List of birds of Italy

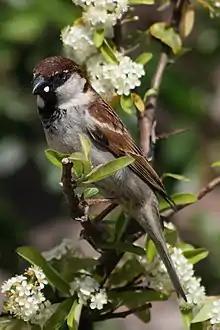
The Italian sparrow is the national bird of Italy.

This is a list of the bird species recorded in Italy. This list's taxonomic treatment (designation and sequence of orders, families and species) and nomenclature (English, scientific, and Italian names) follow those of the "Handbook of the Birds of the World" & BirdLife International Checklist. The Italian sparrow is unofficially considered the national bird of Italy.